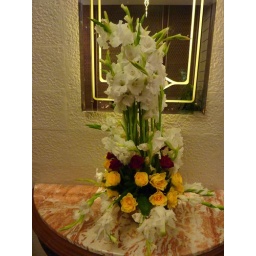
.... at our hotel, the Jehan Numa Palace, a heritage building built in the 19thC by the son of Jehan Begum.